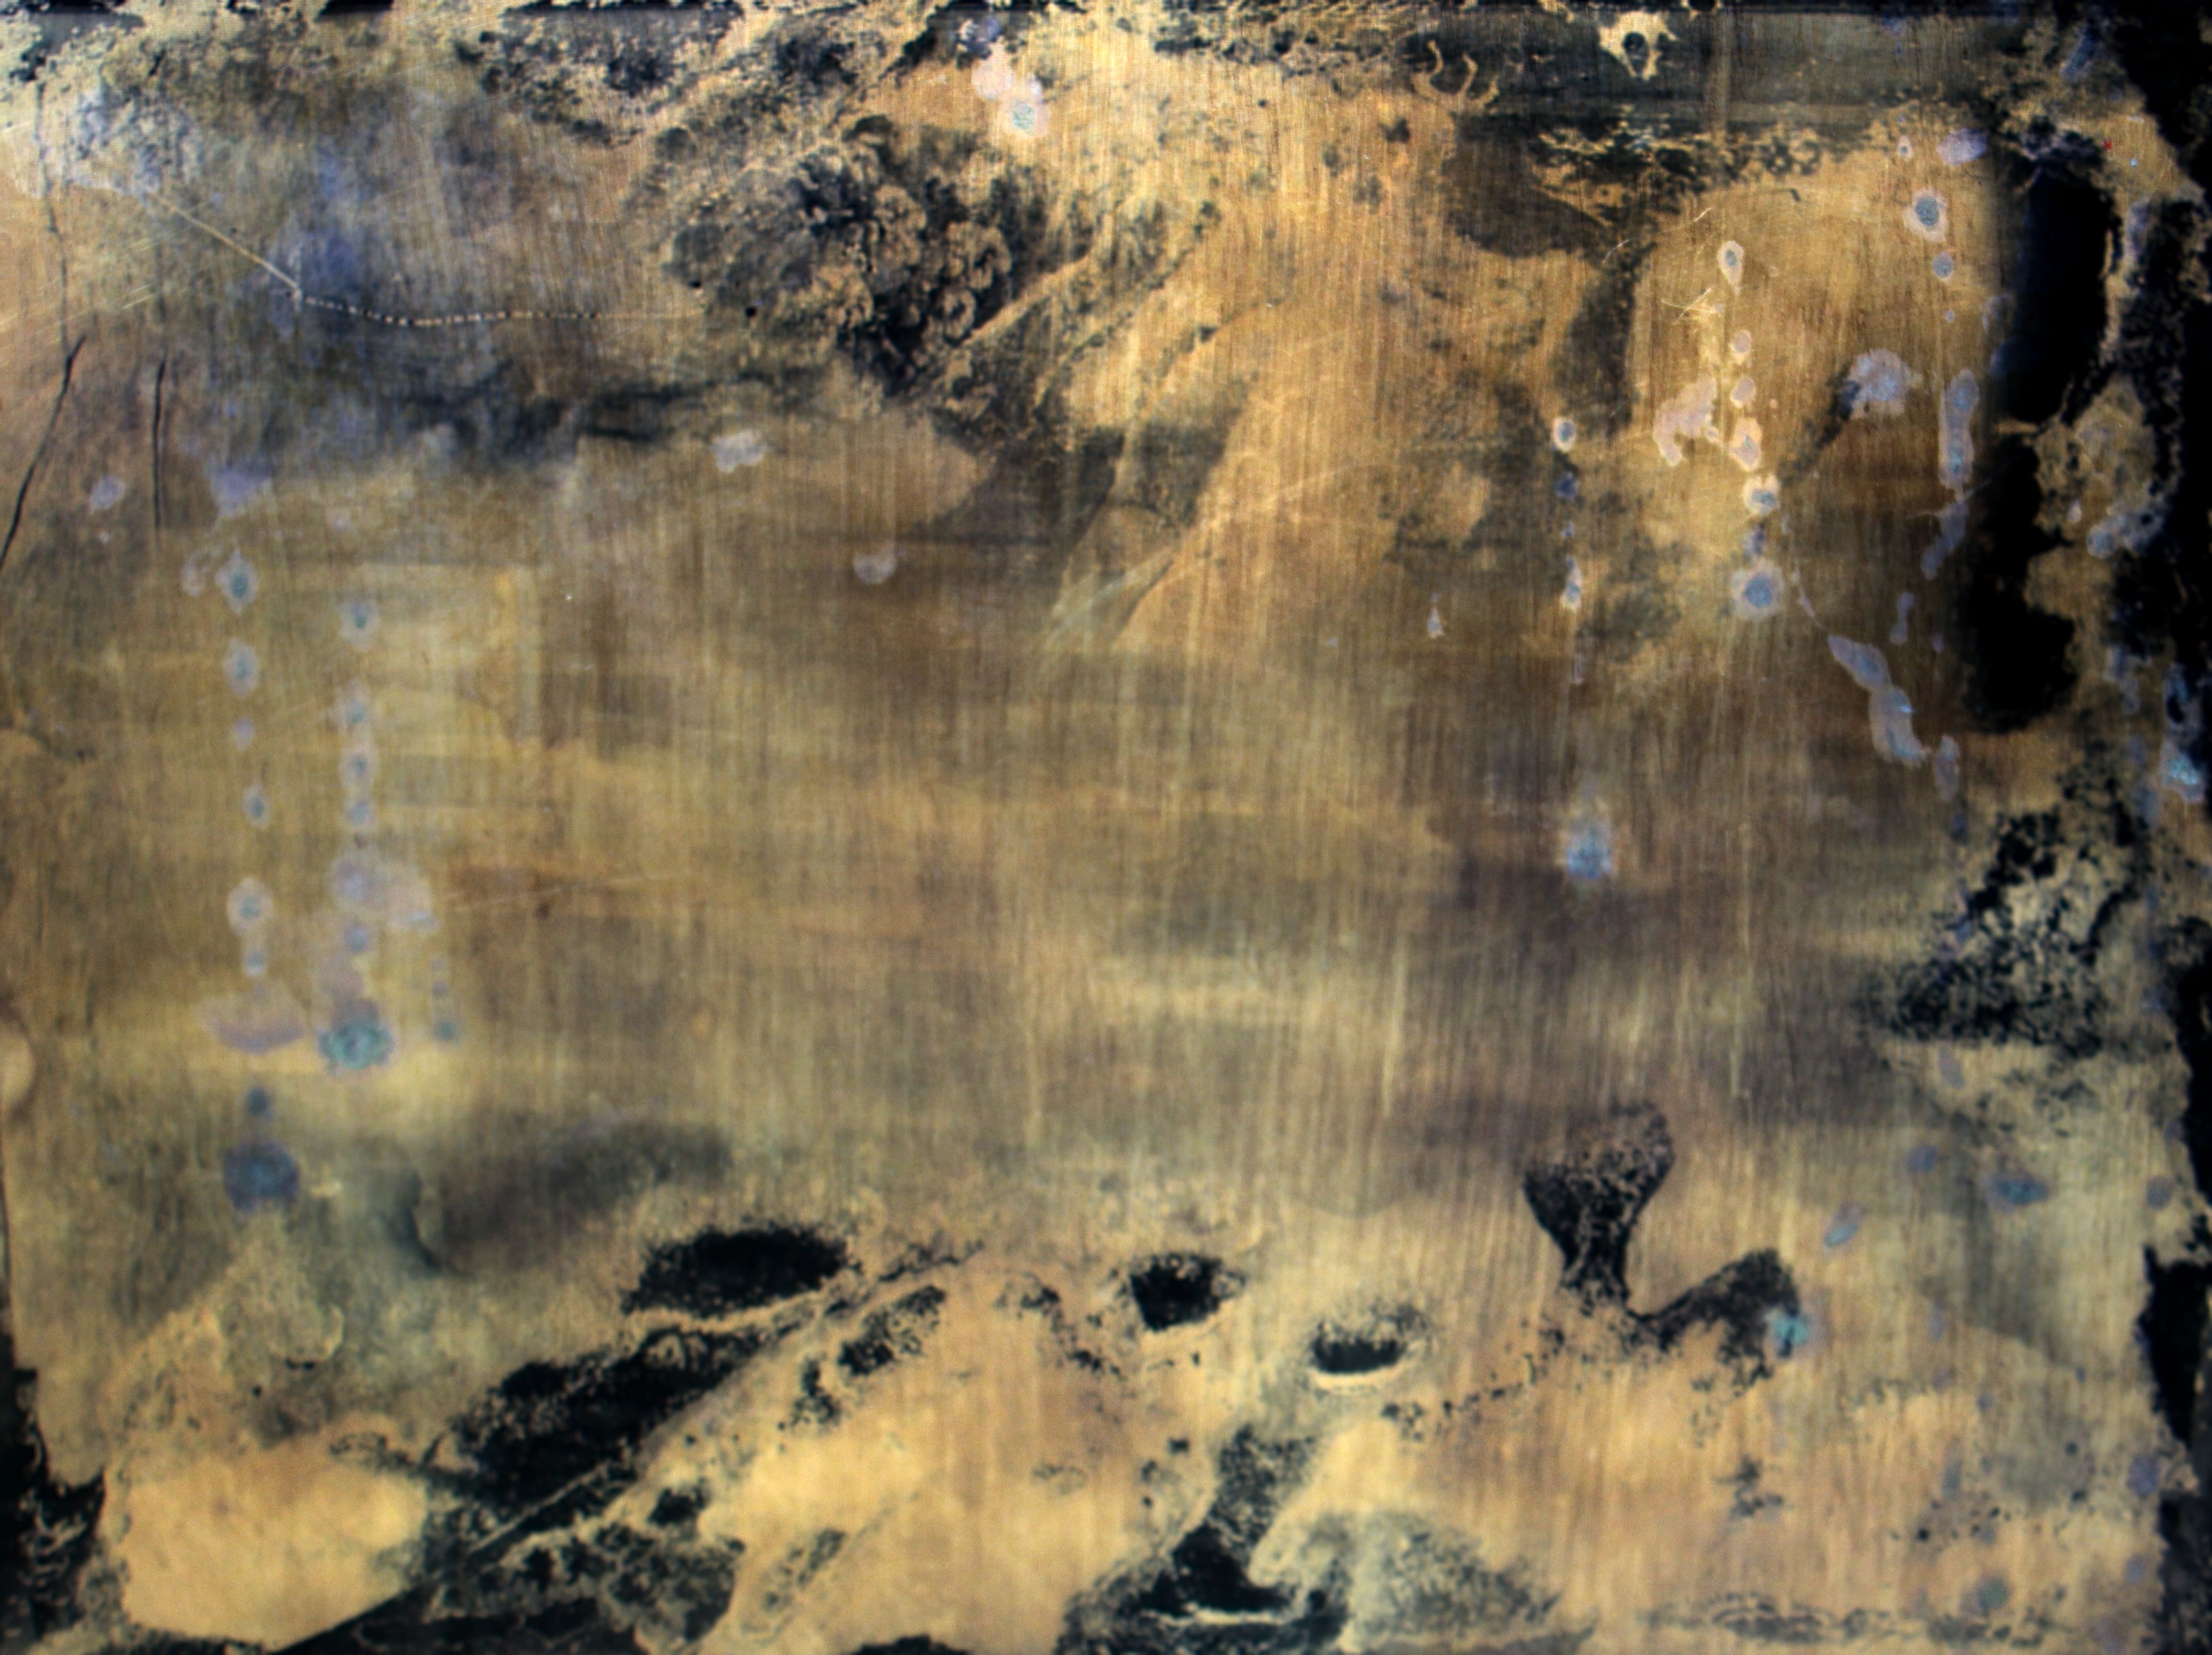
texture, reflection, material, painting, free, art, modern art